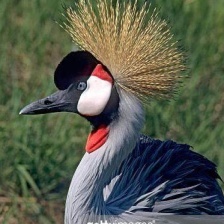
Species: AFRICAN CROWNED CRANE
Scientific name: BALEARICA REGULORUM
ImageNet parent category: crane